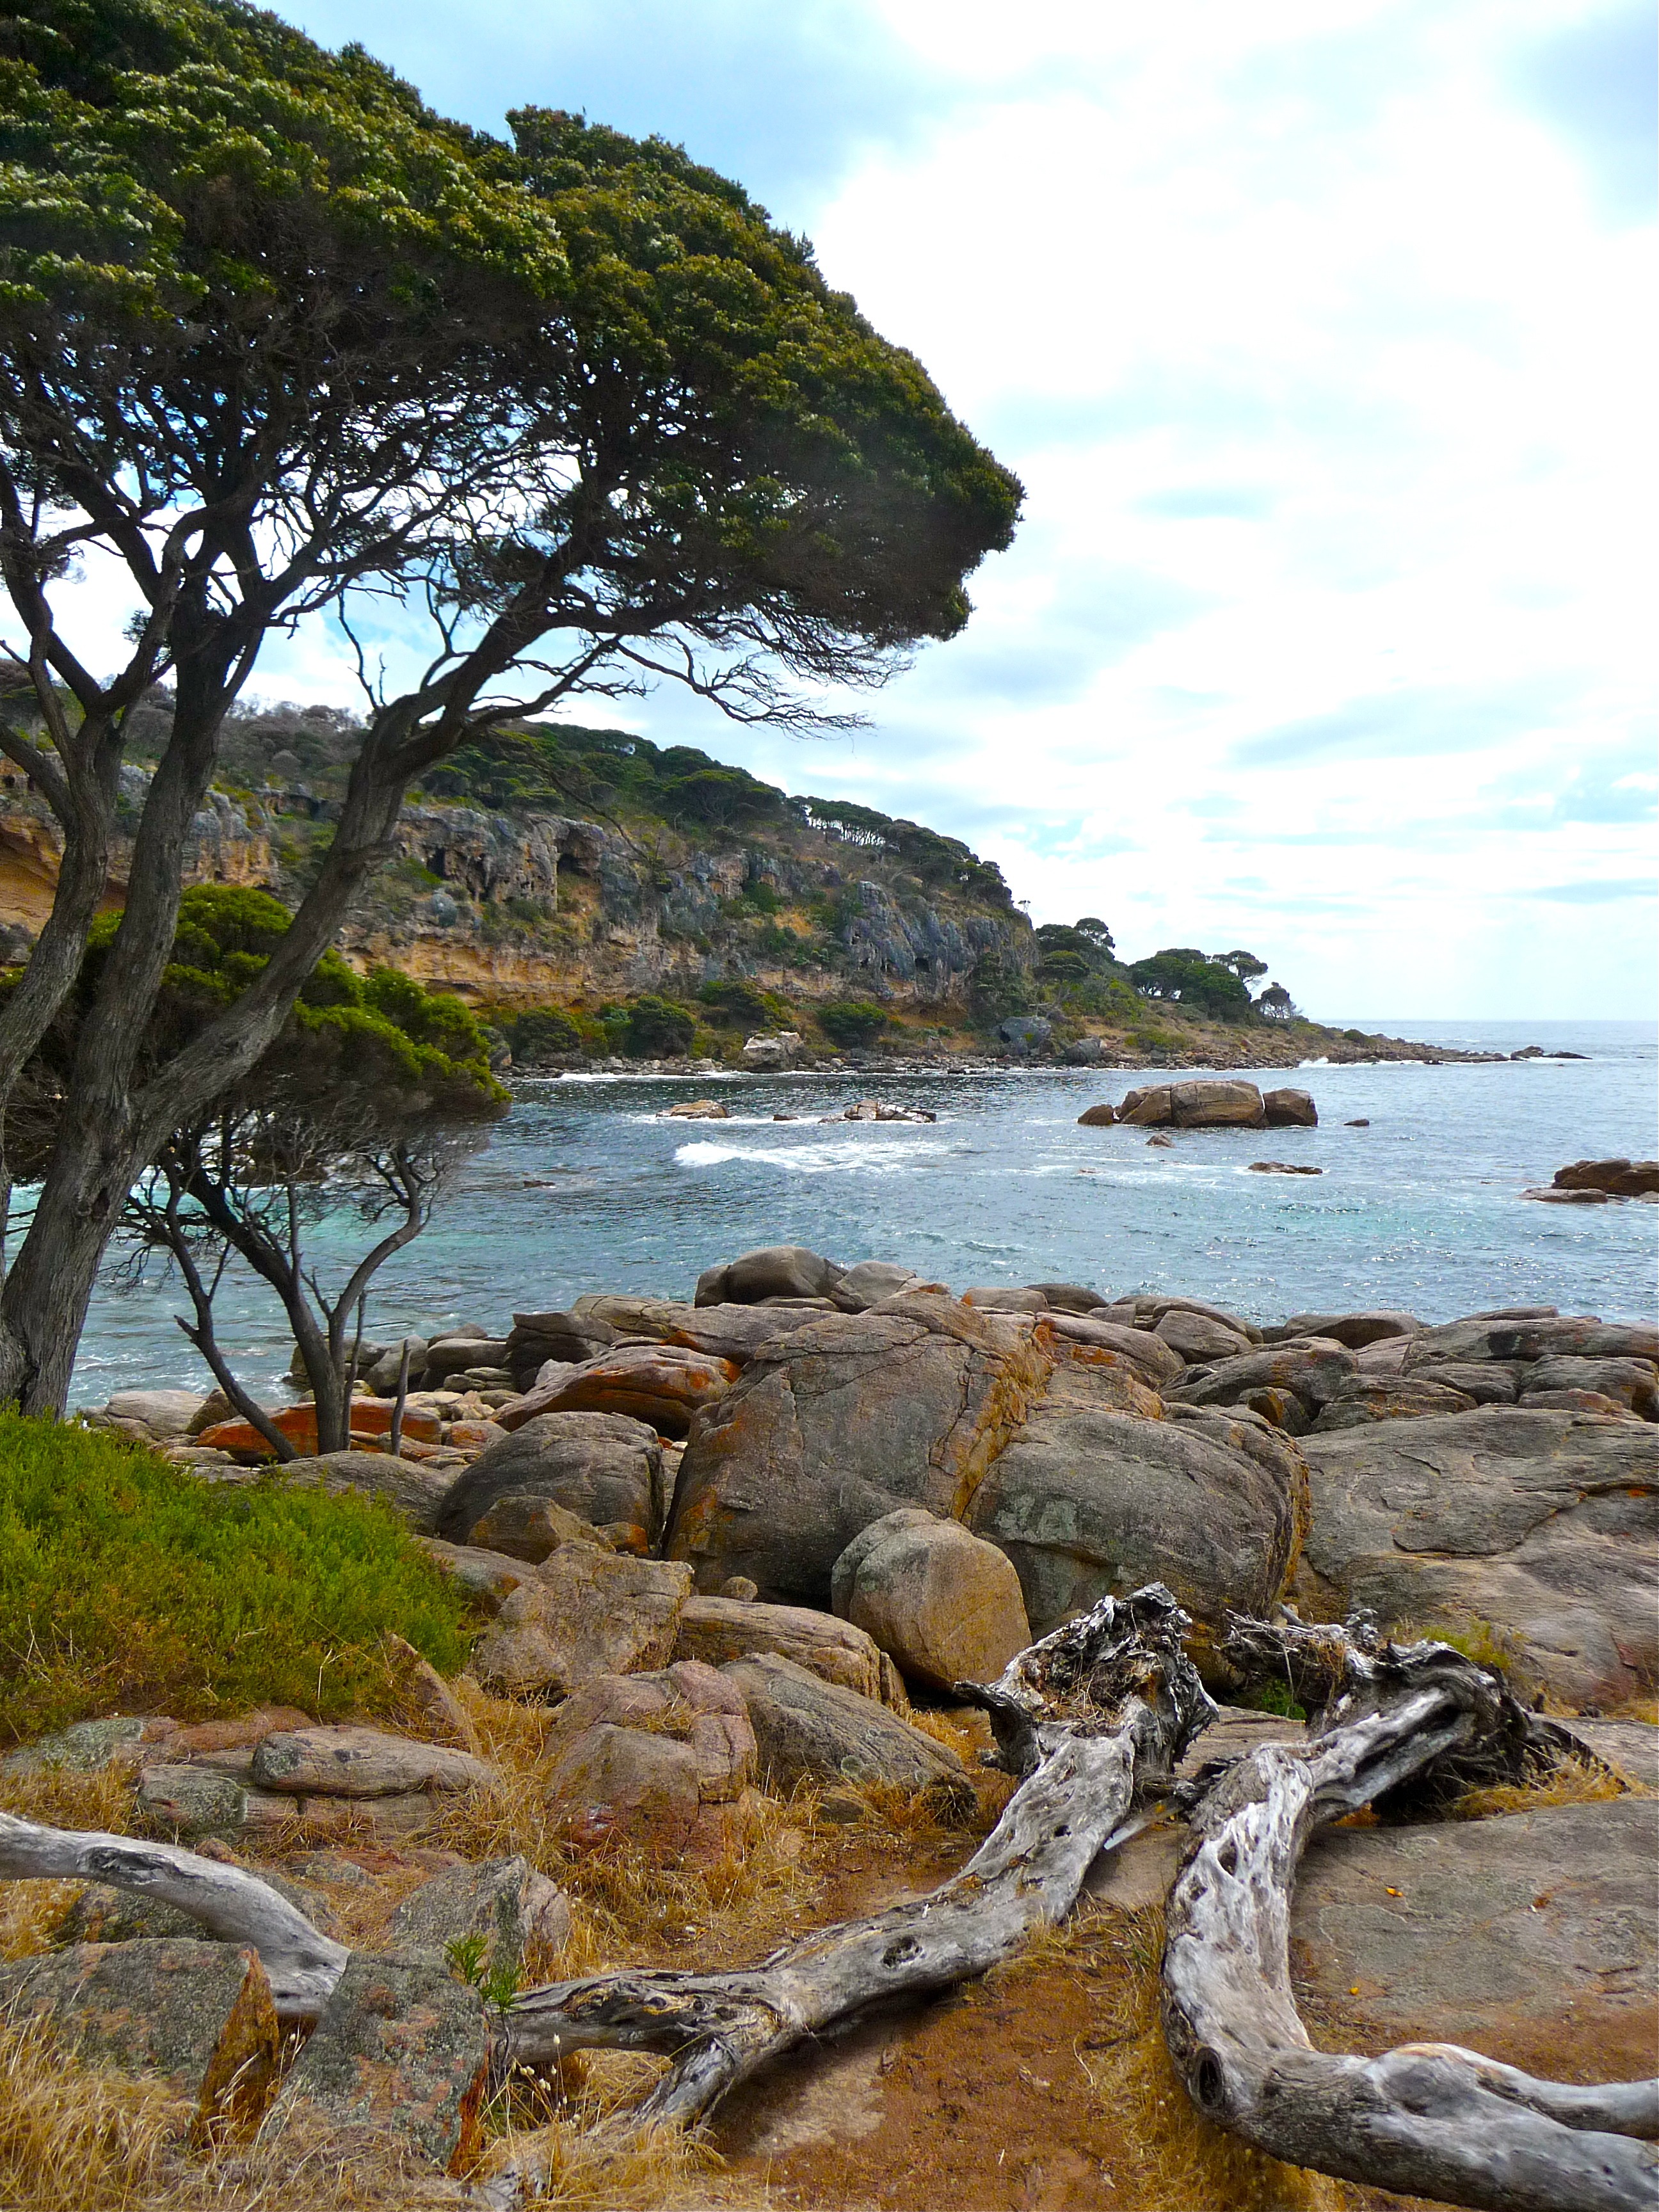
beach, landscape, driftwood, sea, coast, tree, water, nature, rock, ocean, wood, shore, coastline, shoreline, cliff, seaside, cove, scenic, scenery, bay, terrain, material, body of water, rocks, beautiful, weathered wood, landform, drift, drift wood, geographical feature, woody plant, bleached driftwood, shore line, rocks shore